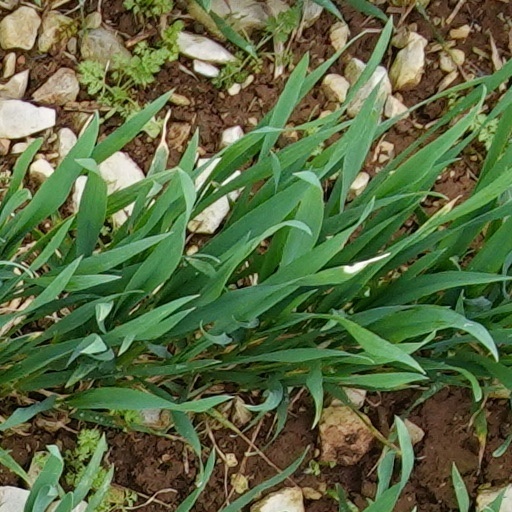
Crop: wheat